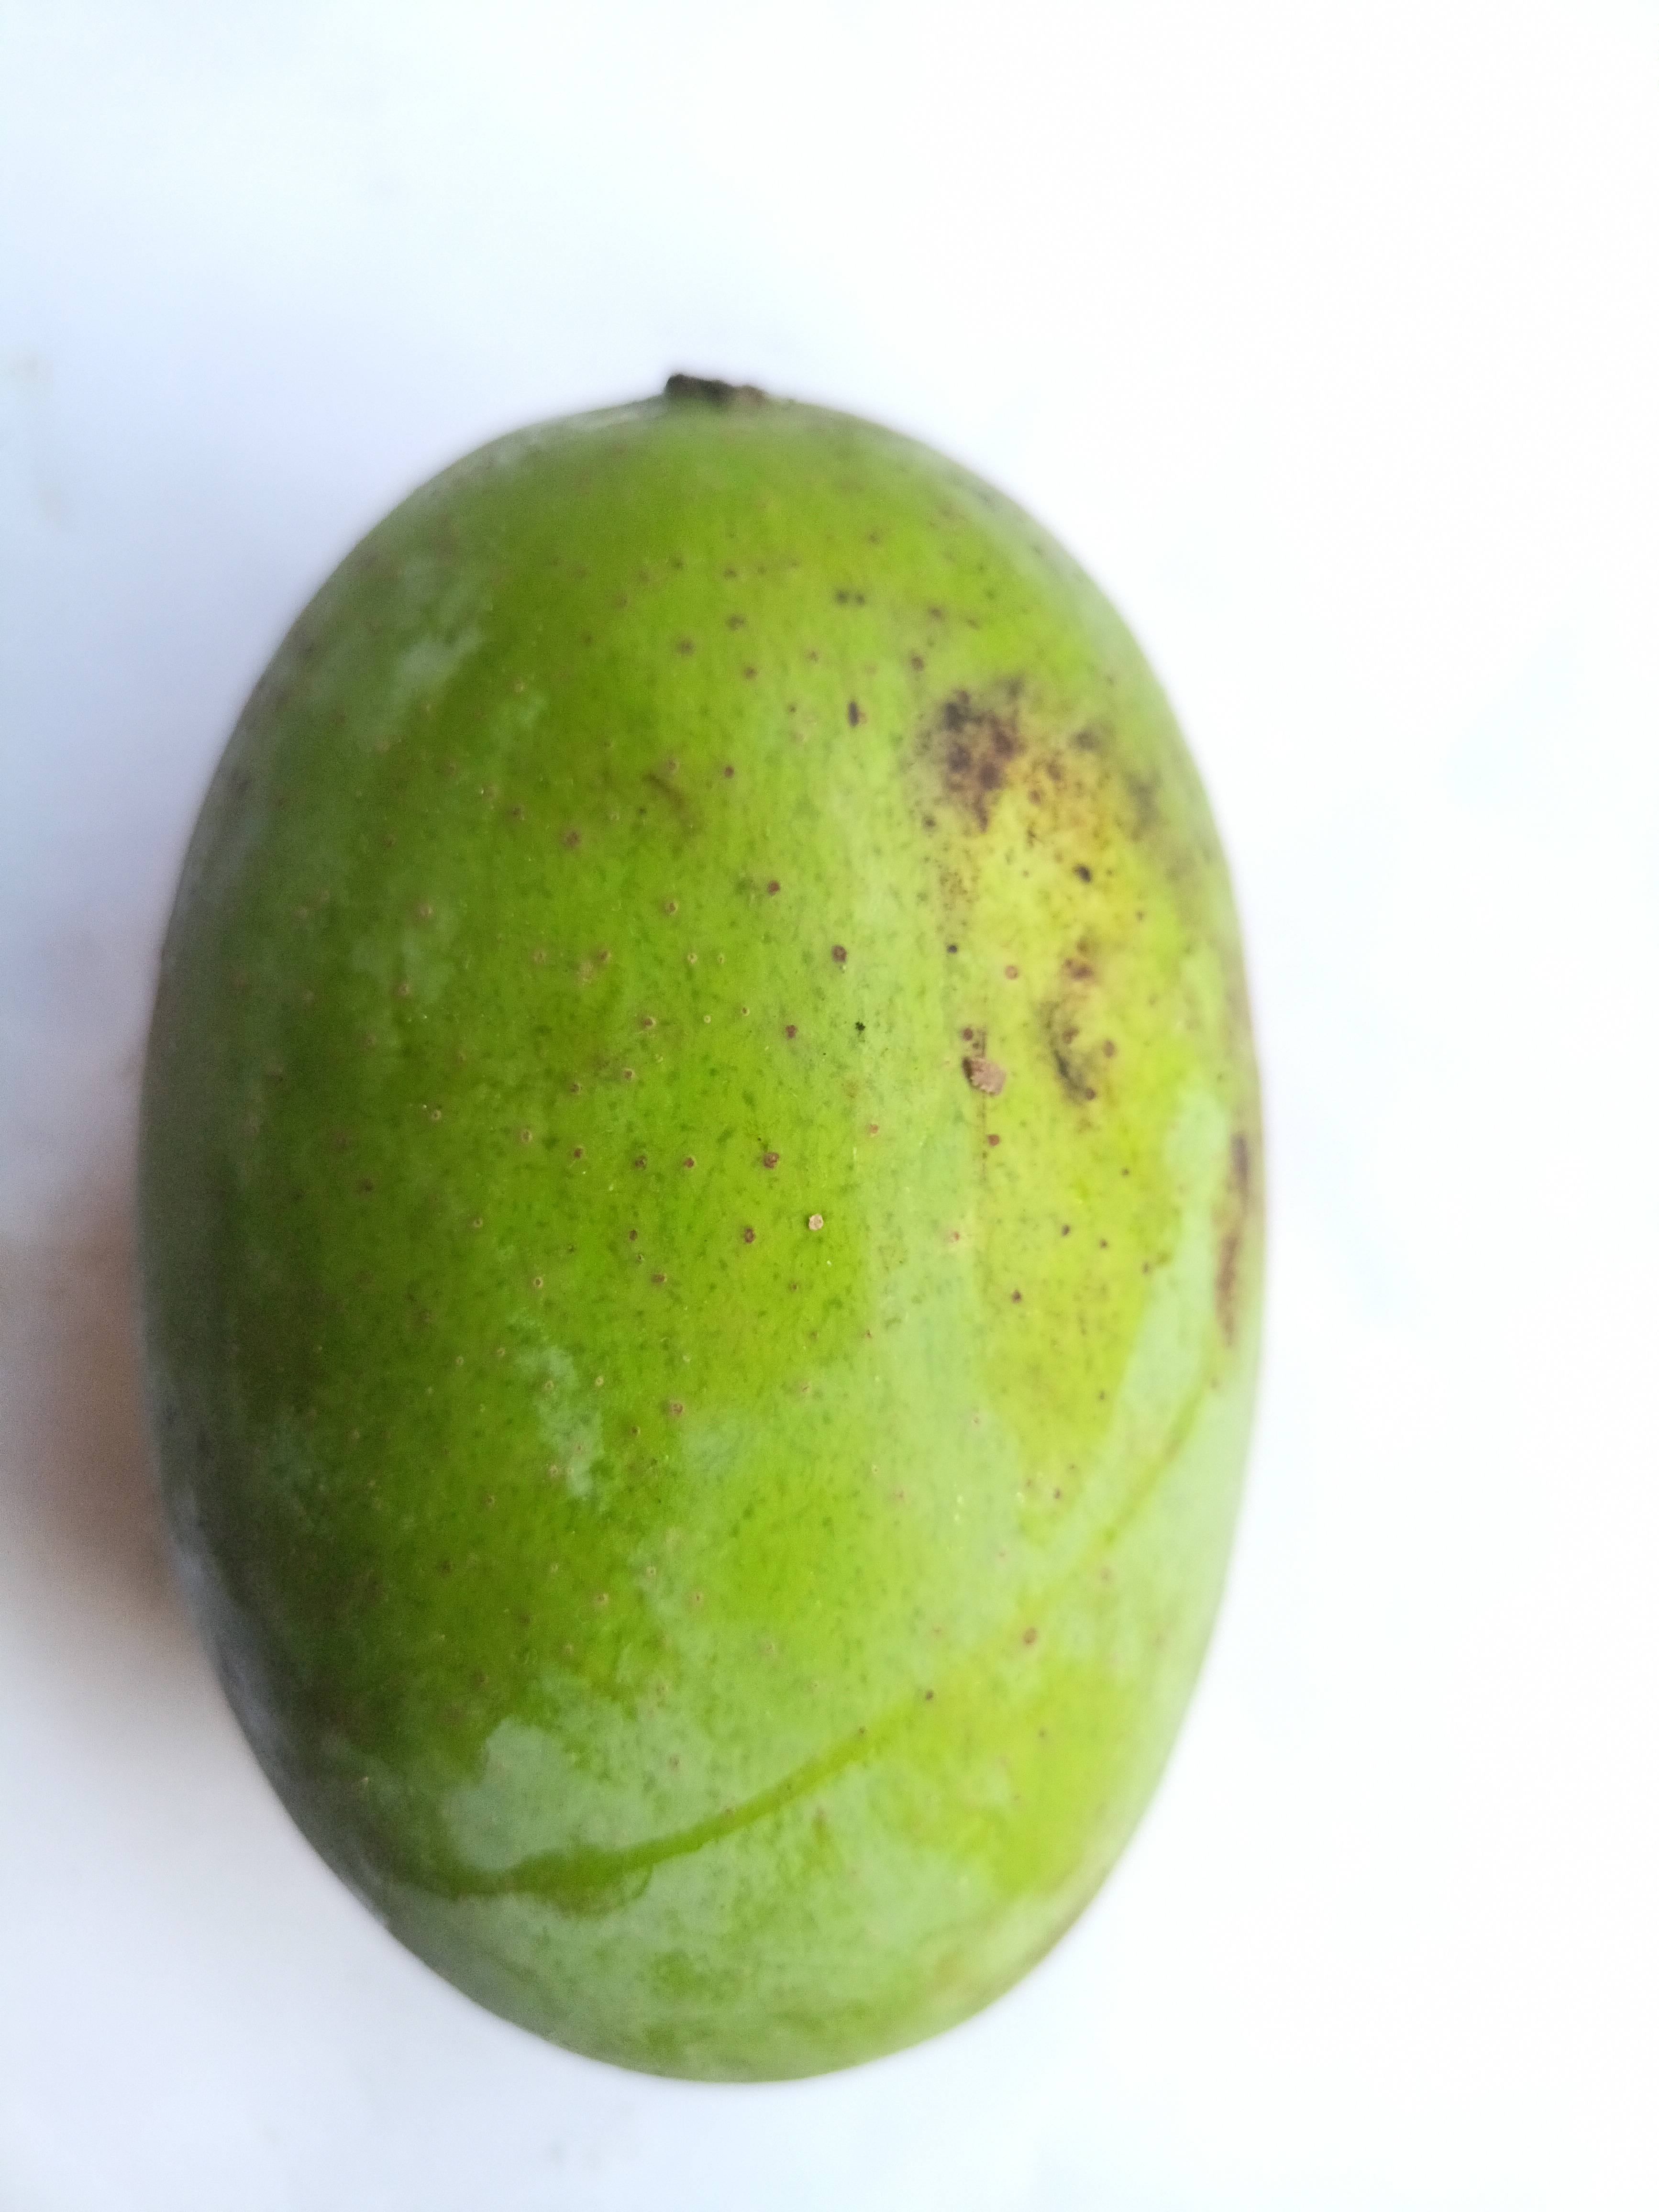
Mango variety: Langra